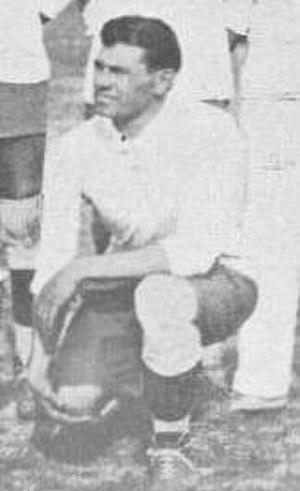
Victoriano Santos Iriarte est un joueur de football uruguayen, né le 2 novembre 1902 et mort le 10 novembre 1968, de 1,70 m pour 68 kg, ayant occupé le poste d’ailier gauche en sélection nationale, et au Racing CM puis au Peñarol.